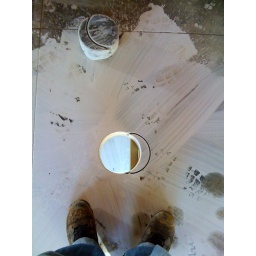
Dave drilled a new hole in the kitchen floor to accommodate Ara's down-draft cooktop vent.